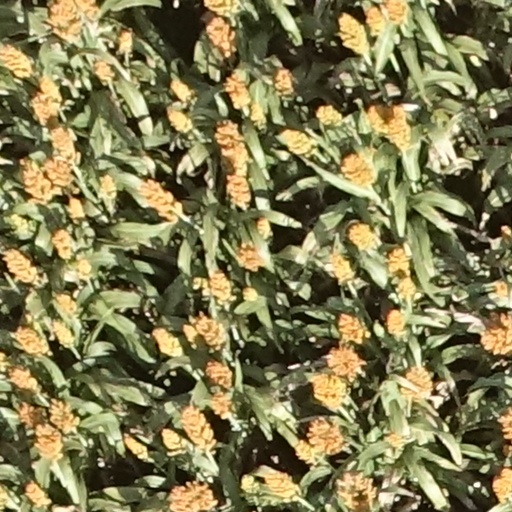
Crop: sorghum